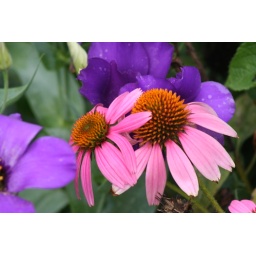
These were in my flower bed and I loved the color combination